Bowler hat

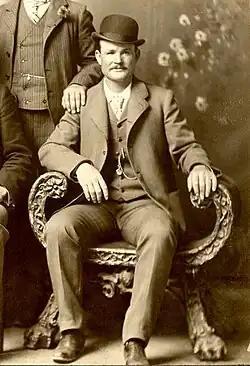
Butch Cassidy c. 1900

The hat, using a similar design to the bowler, dates (as recorded in the form "bully-cocked hat") from at least 1721.